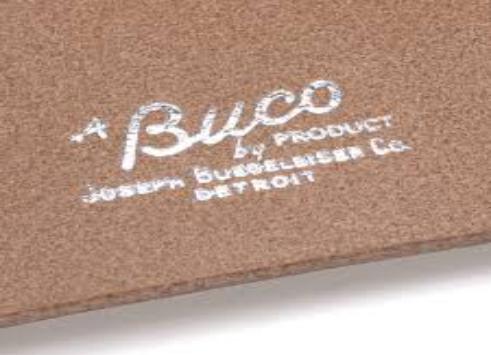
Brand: BUCO
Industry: Clothes